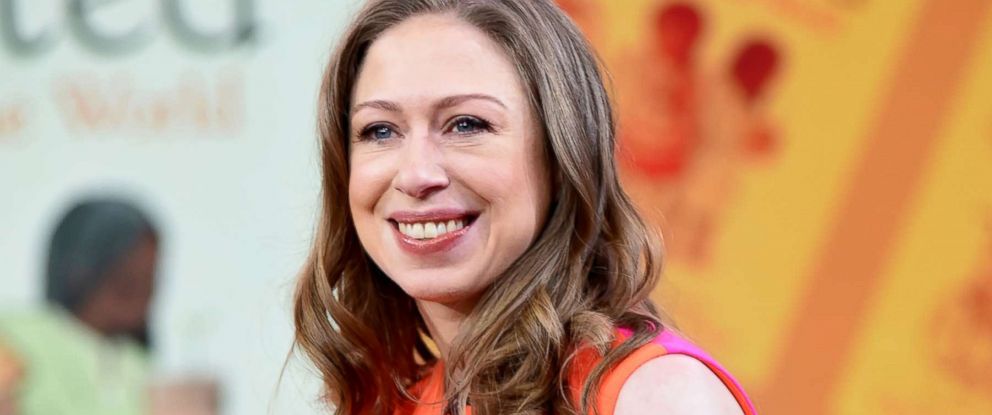
Gender: women